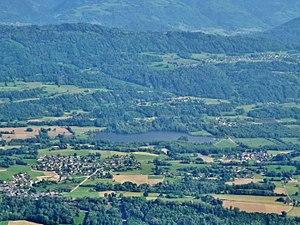
Vue aérienne, depuis la Roche du Guet dans le massif des Bauges, du lac de Sainte-Hélène, dans la combe de Savoie près de Chambéry, en Savoie.
Le lac de Sainte-Hélène est un lac situé en France sur la commune de Sainte-Hélène-du-Lac dans le département de la Savoie en région Auvergne-Rhône-Alpes.